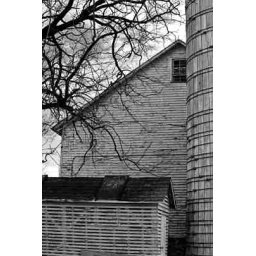
White wooden corn crib, silo and barn in Northampton County, Pennsylvania.